Heriberto Gil Martínez

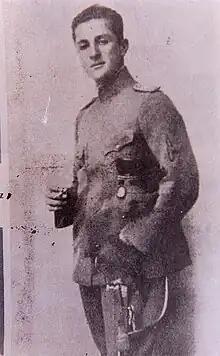

They were married in 1927 with Ms. Leonor González Gómez, in France their first two children born Heriberto and Carlos, both military, Major of the National Army of Colombia, making use of good retirement, his third son, Edgar, recently deceased, was born in Colombia